List of Lockheed F-104 Starfighter operators

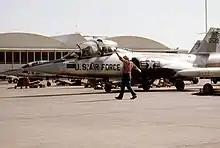
Luftwaffe TF-104G at Luke AFB in USAF colours, 1982.

The RCAF, and later the unified Canadian Forces, operated 200 Canadian-built CF-104s and 38 dual-control trainer CF-104Ds (built by Lockheed) between 1962 and 1986. CF-104s were equipped with additional electronic equipment, with a Radar warning receiver function, in the tail and under the nose. Losses were high, with around 110 crashes in Europe. Its heavy usage, mainly at low-level for bombing and reconnaissance missions was a major factor, while bad weather conditions contributed to almost 50% of the accidental losses. The airframes had an average of 6,000 flying hours when phased-out; triple that of Germany's F-104s. Surplus CF-104s and CF-104Ds were later transferred to Denmark, Norway, and Turkey.